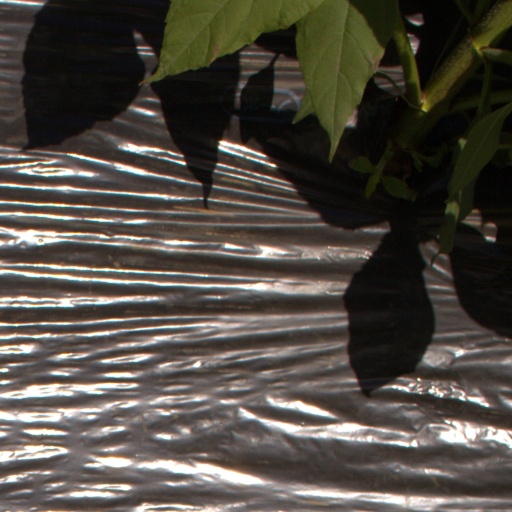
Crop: Jerusalem artichoke